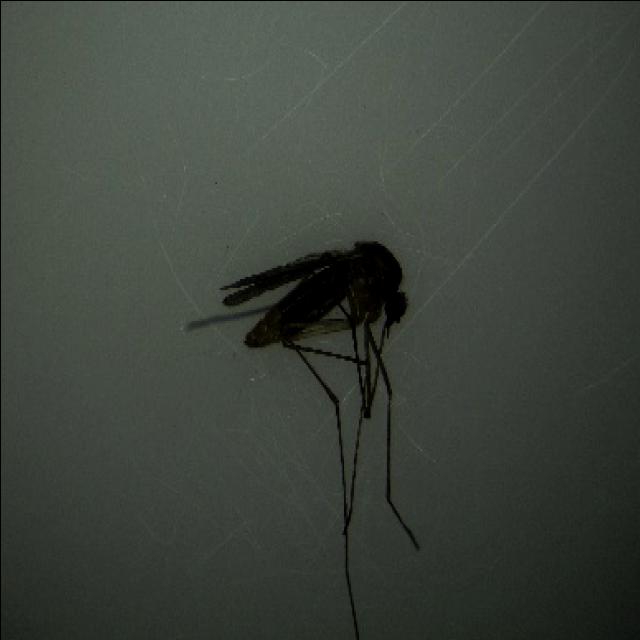
Species: culex_pipiens